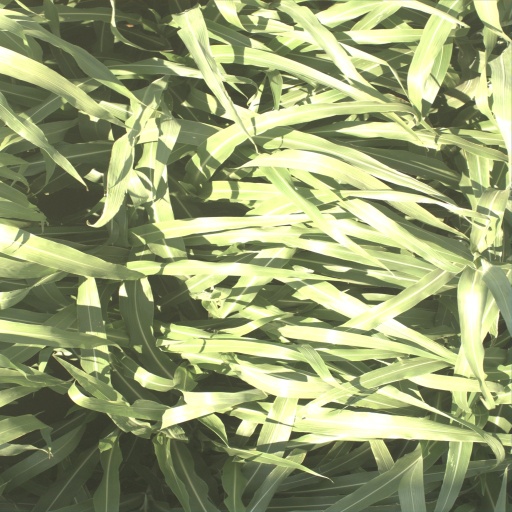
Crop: sorghum